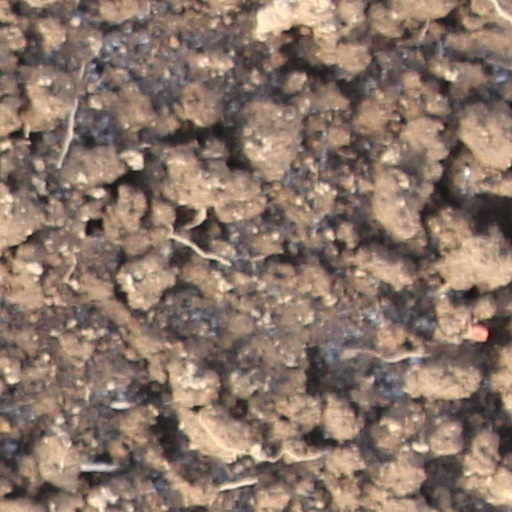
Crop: wheat